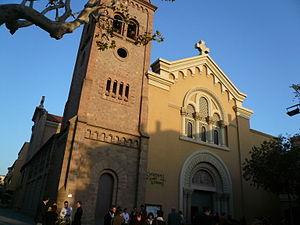
La cathédrale Saint-Laurent est une cathédrale catholique située dans la ville de Sant Feliu de Llobregat, dans la communauté autonome de Catalogne en Espagne.
Le diocèse de Sant Feliu de Llobregat est une église particulière de l'Église catholique en Espagne.